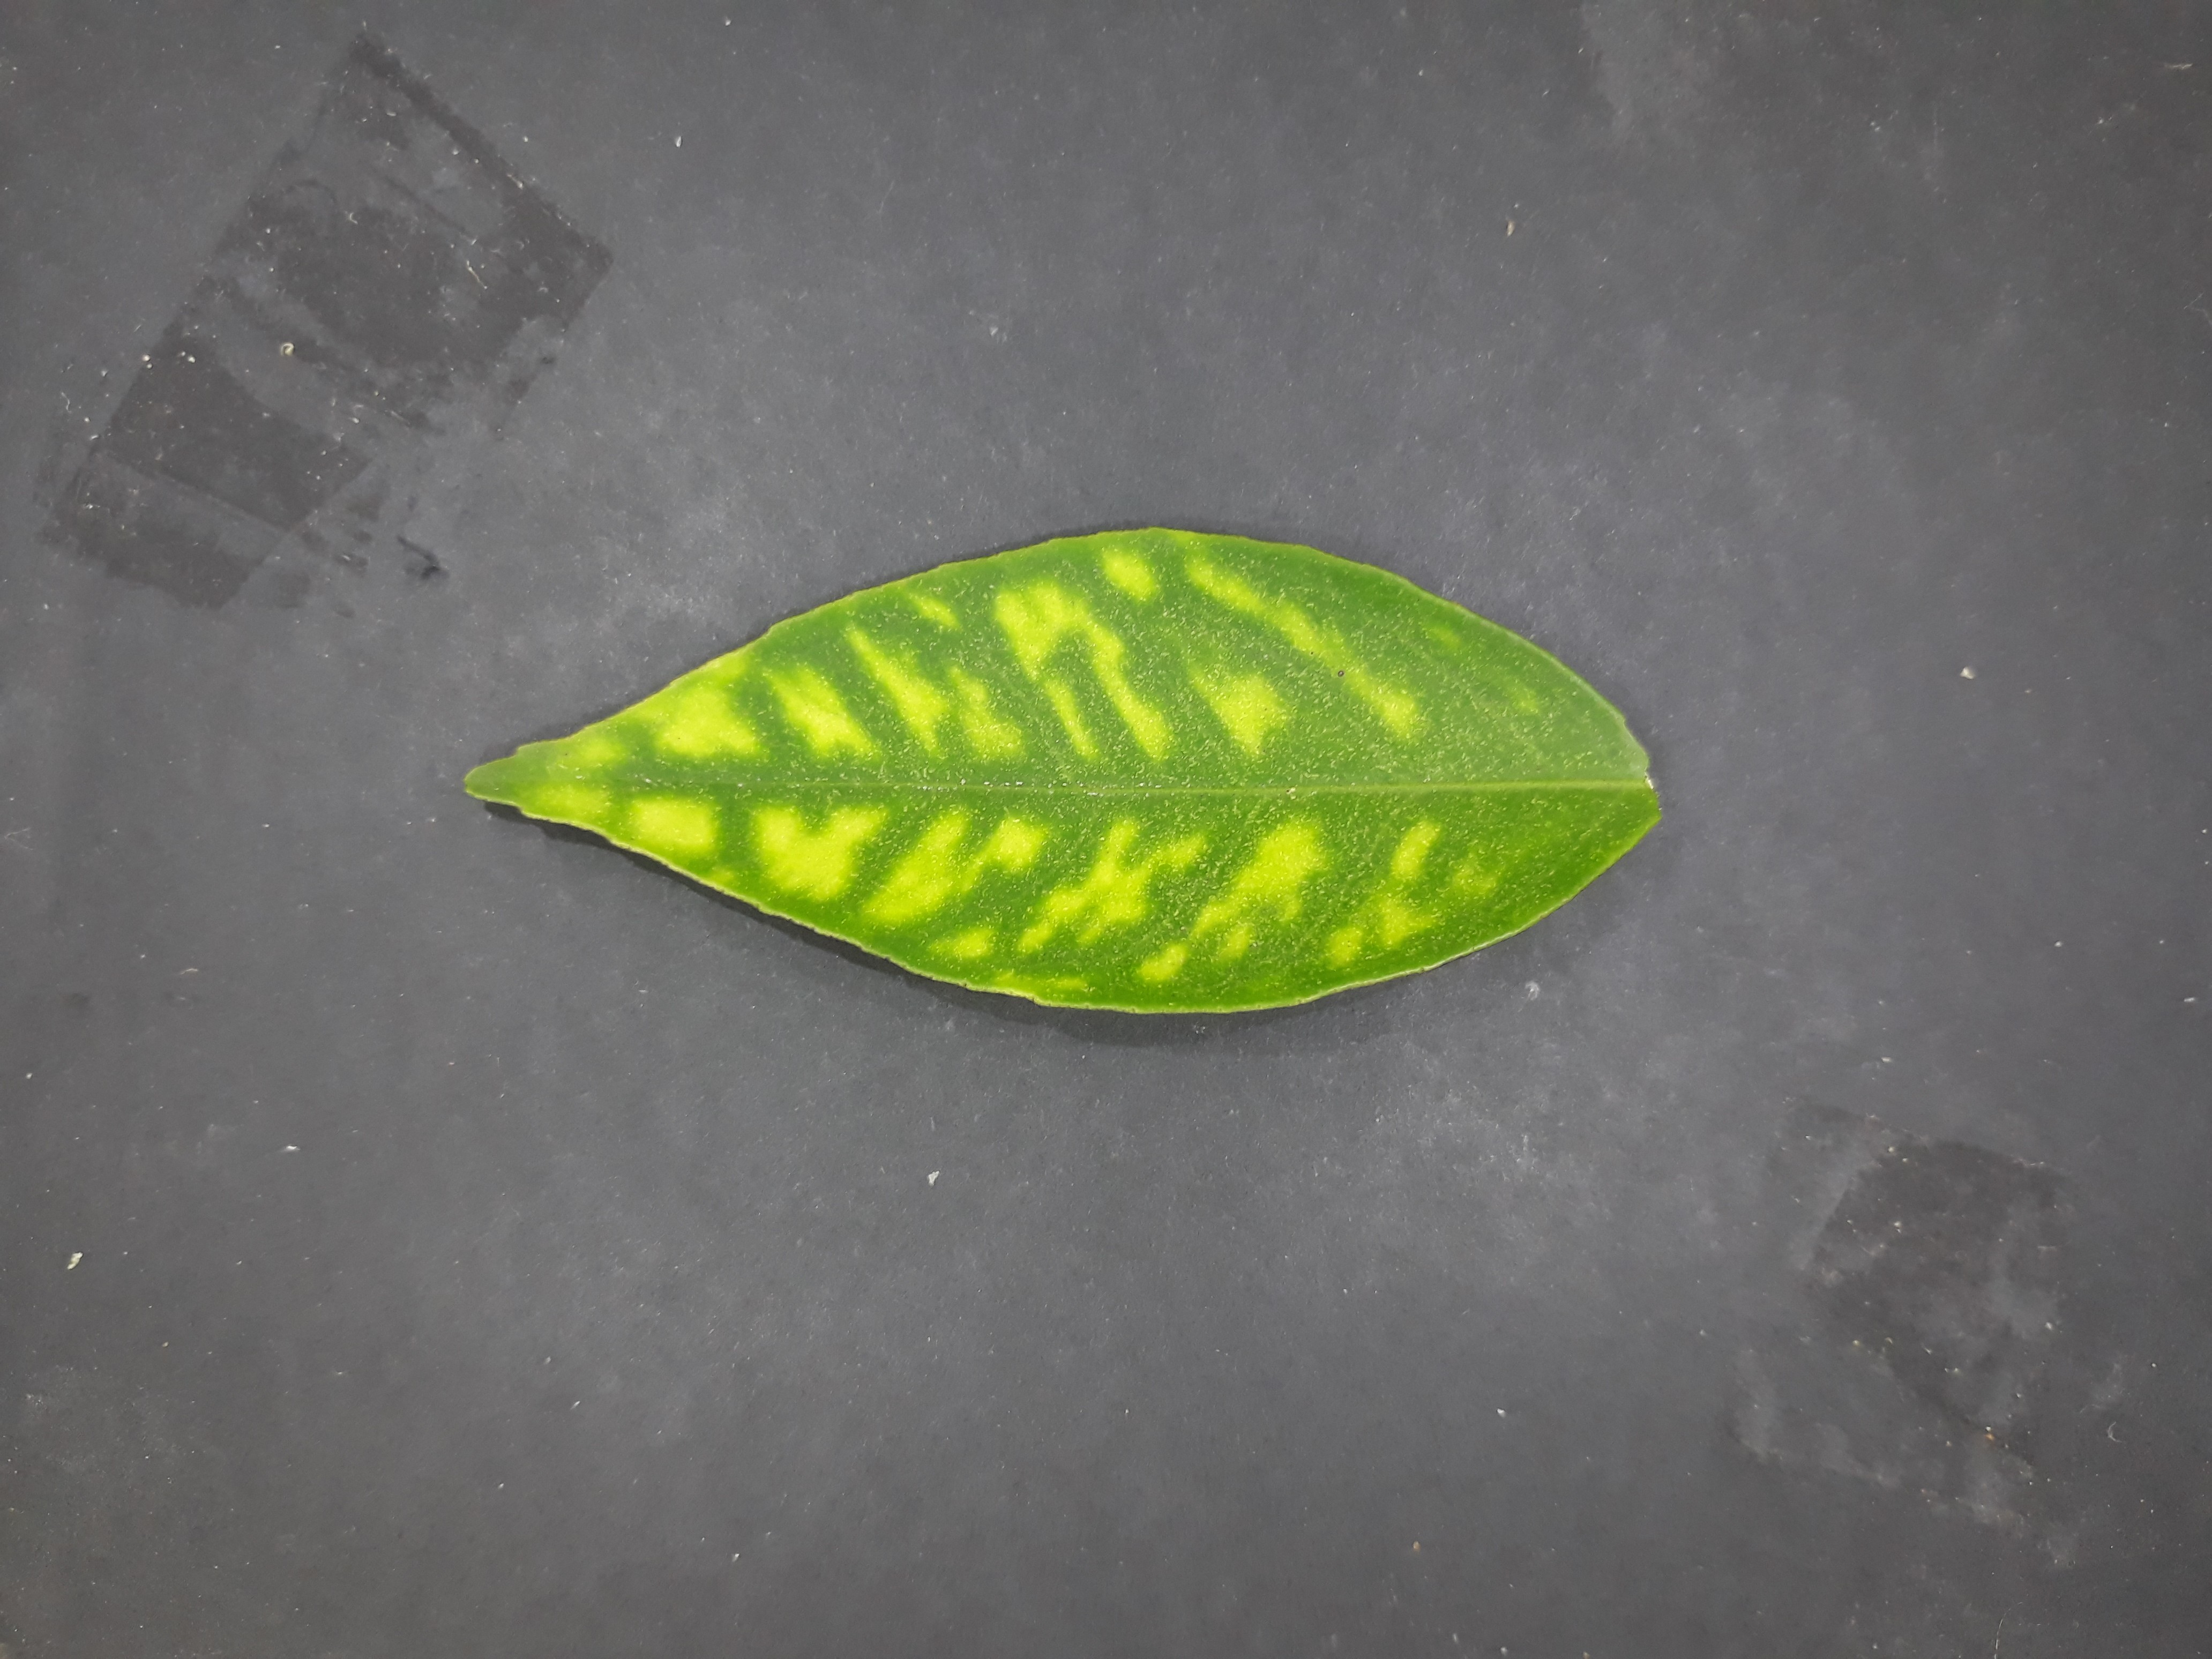
Label: Manganese deficiency (Mn)